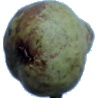
Label: pear_stone